List of Lollapalooza lineups by year

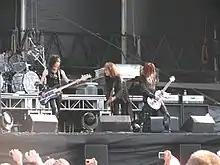
X Japan at Lollapalooza in 2010

Friday: Balkan Beat Box, Raphael Saadiq, Devo, Hot Chip, Lady Gaga